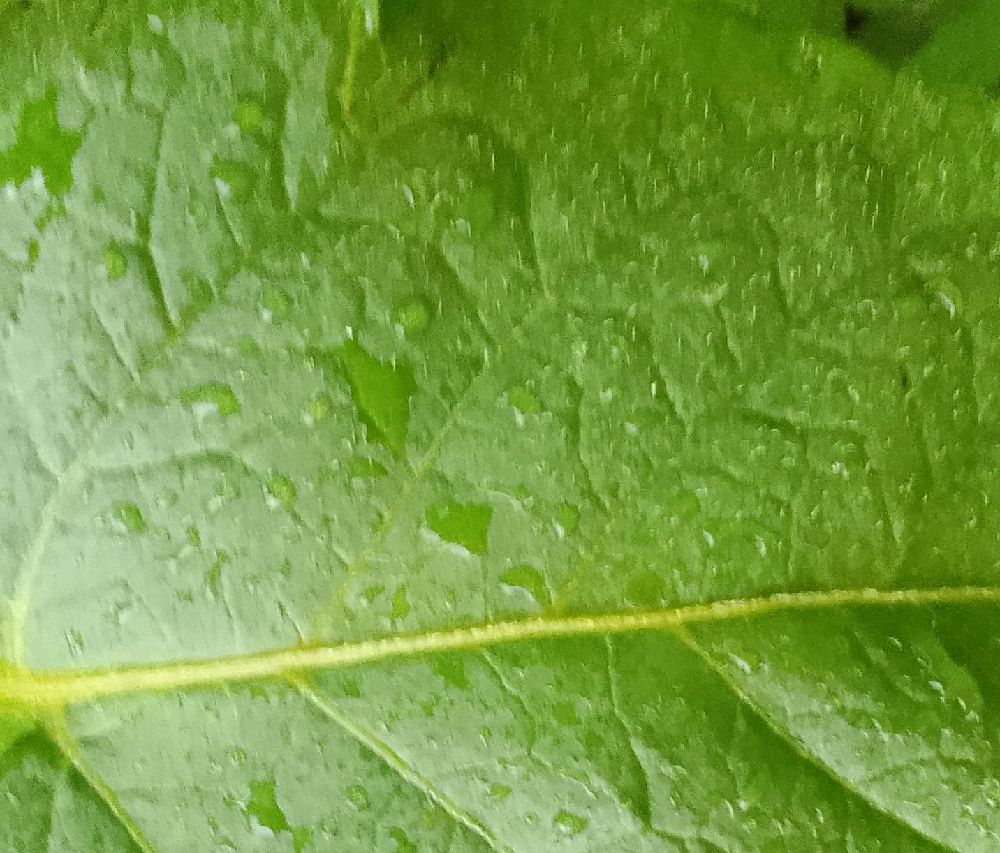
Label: Healthy